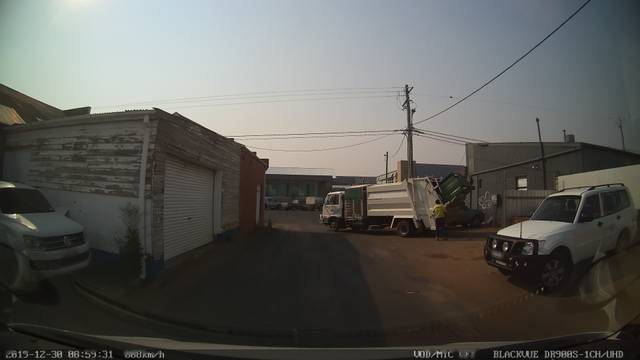
Region: Australia
Coordinates: -36.235, 149.128